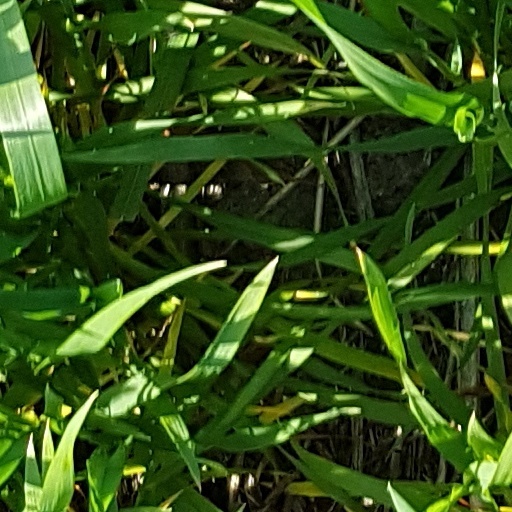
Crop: wheat